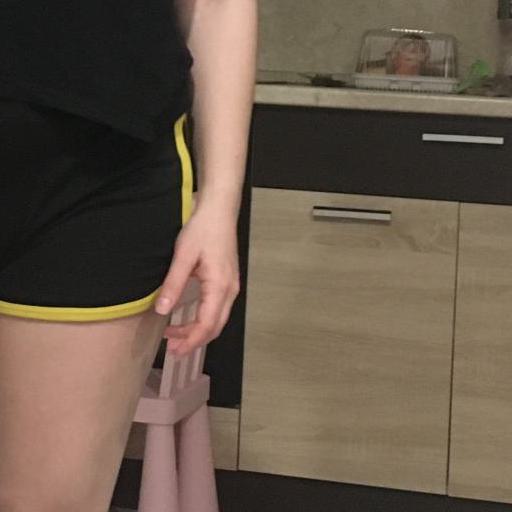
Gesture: no_gesture